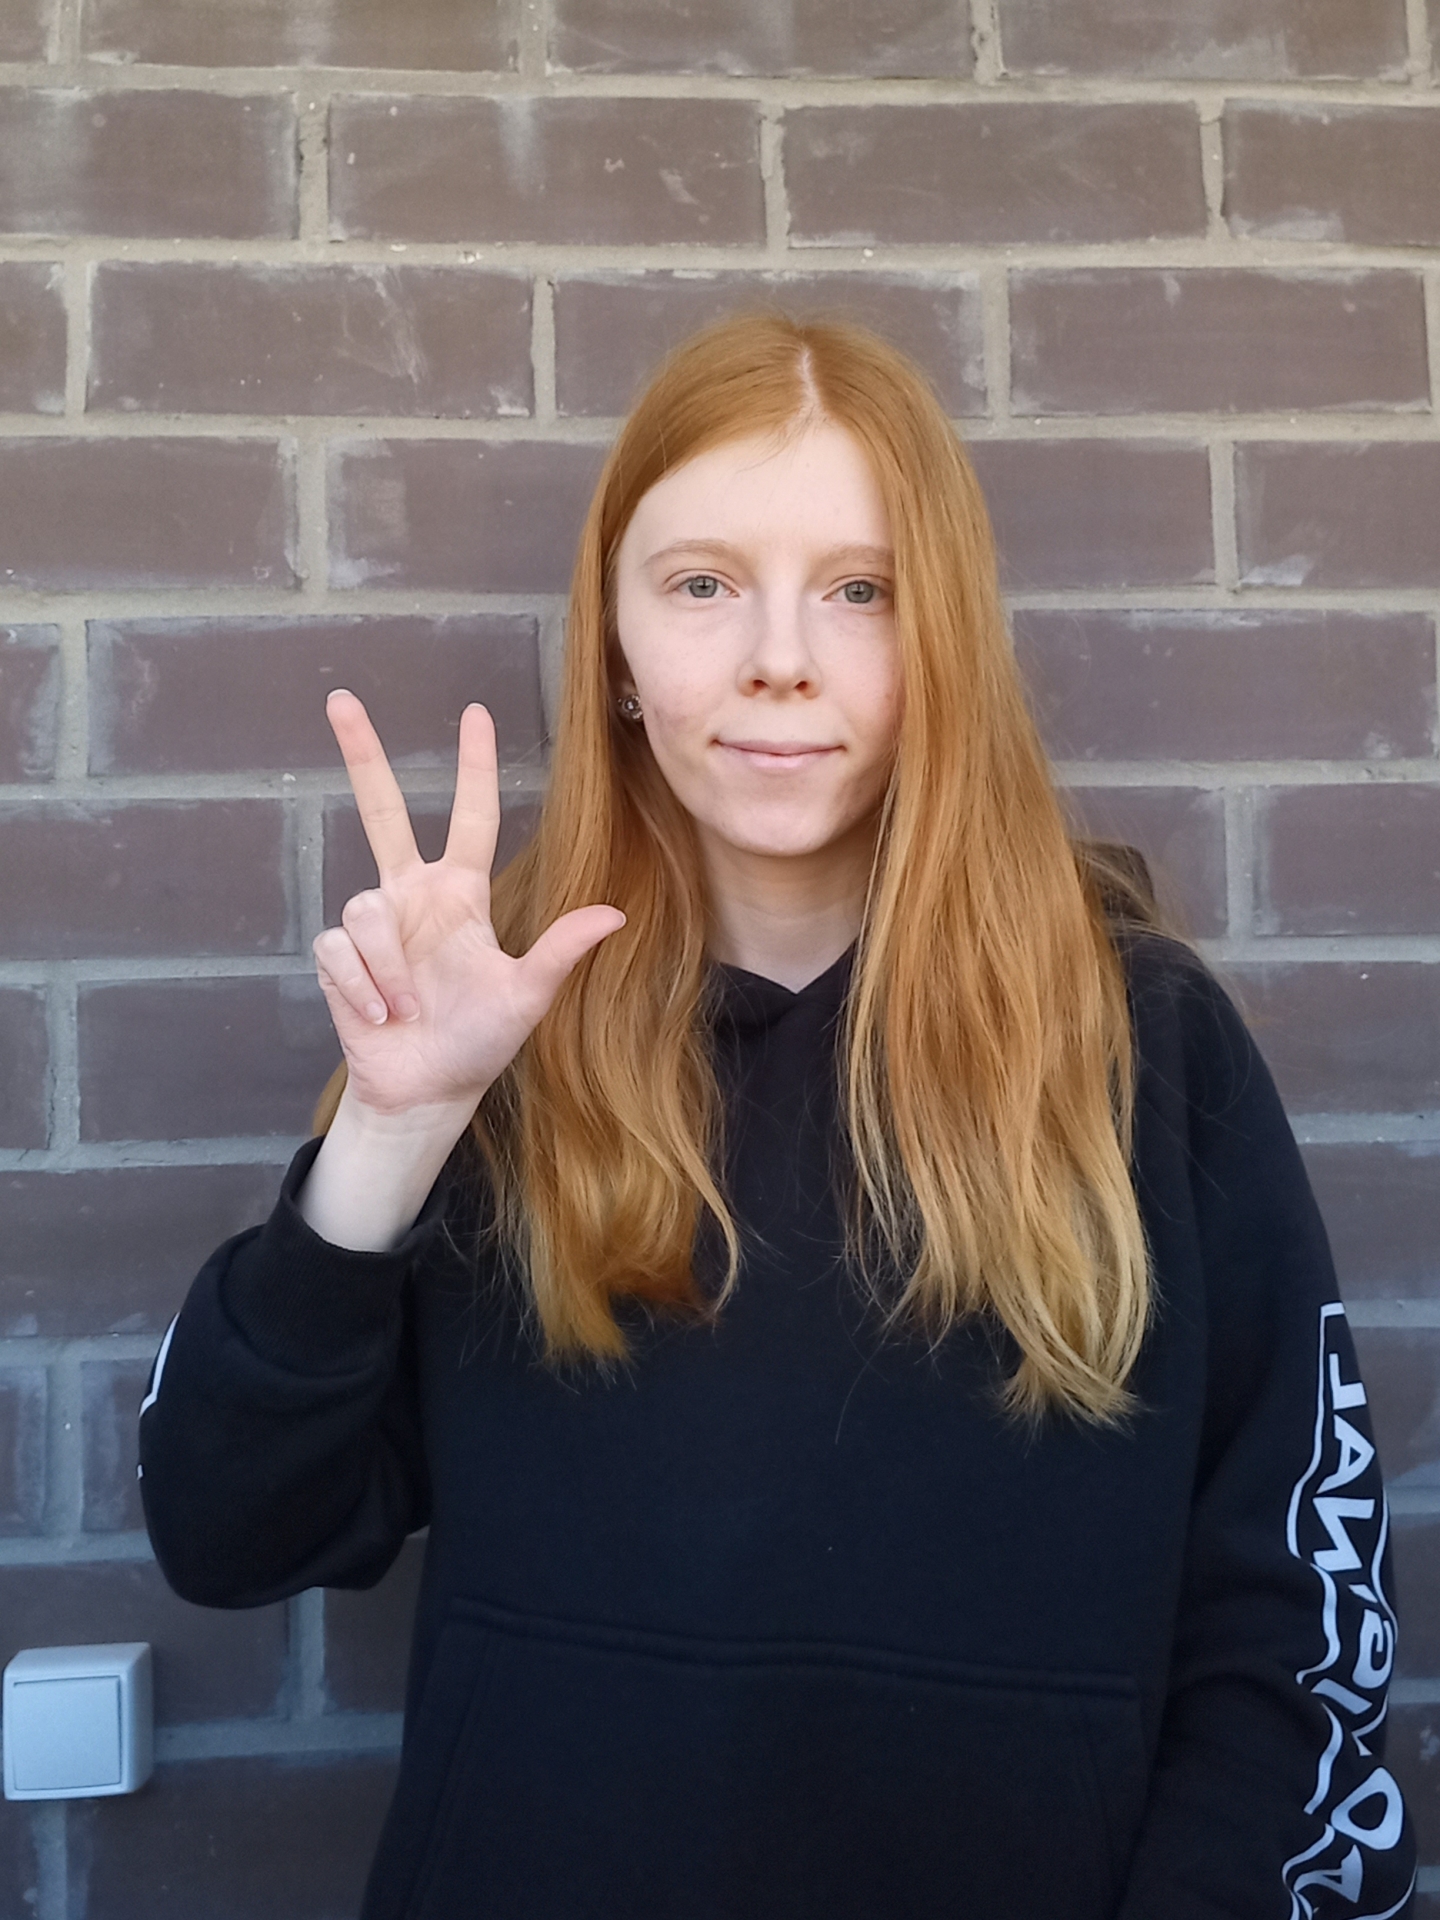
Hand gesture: three2